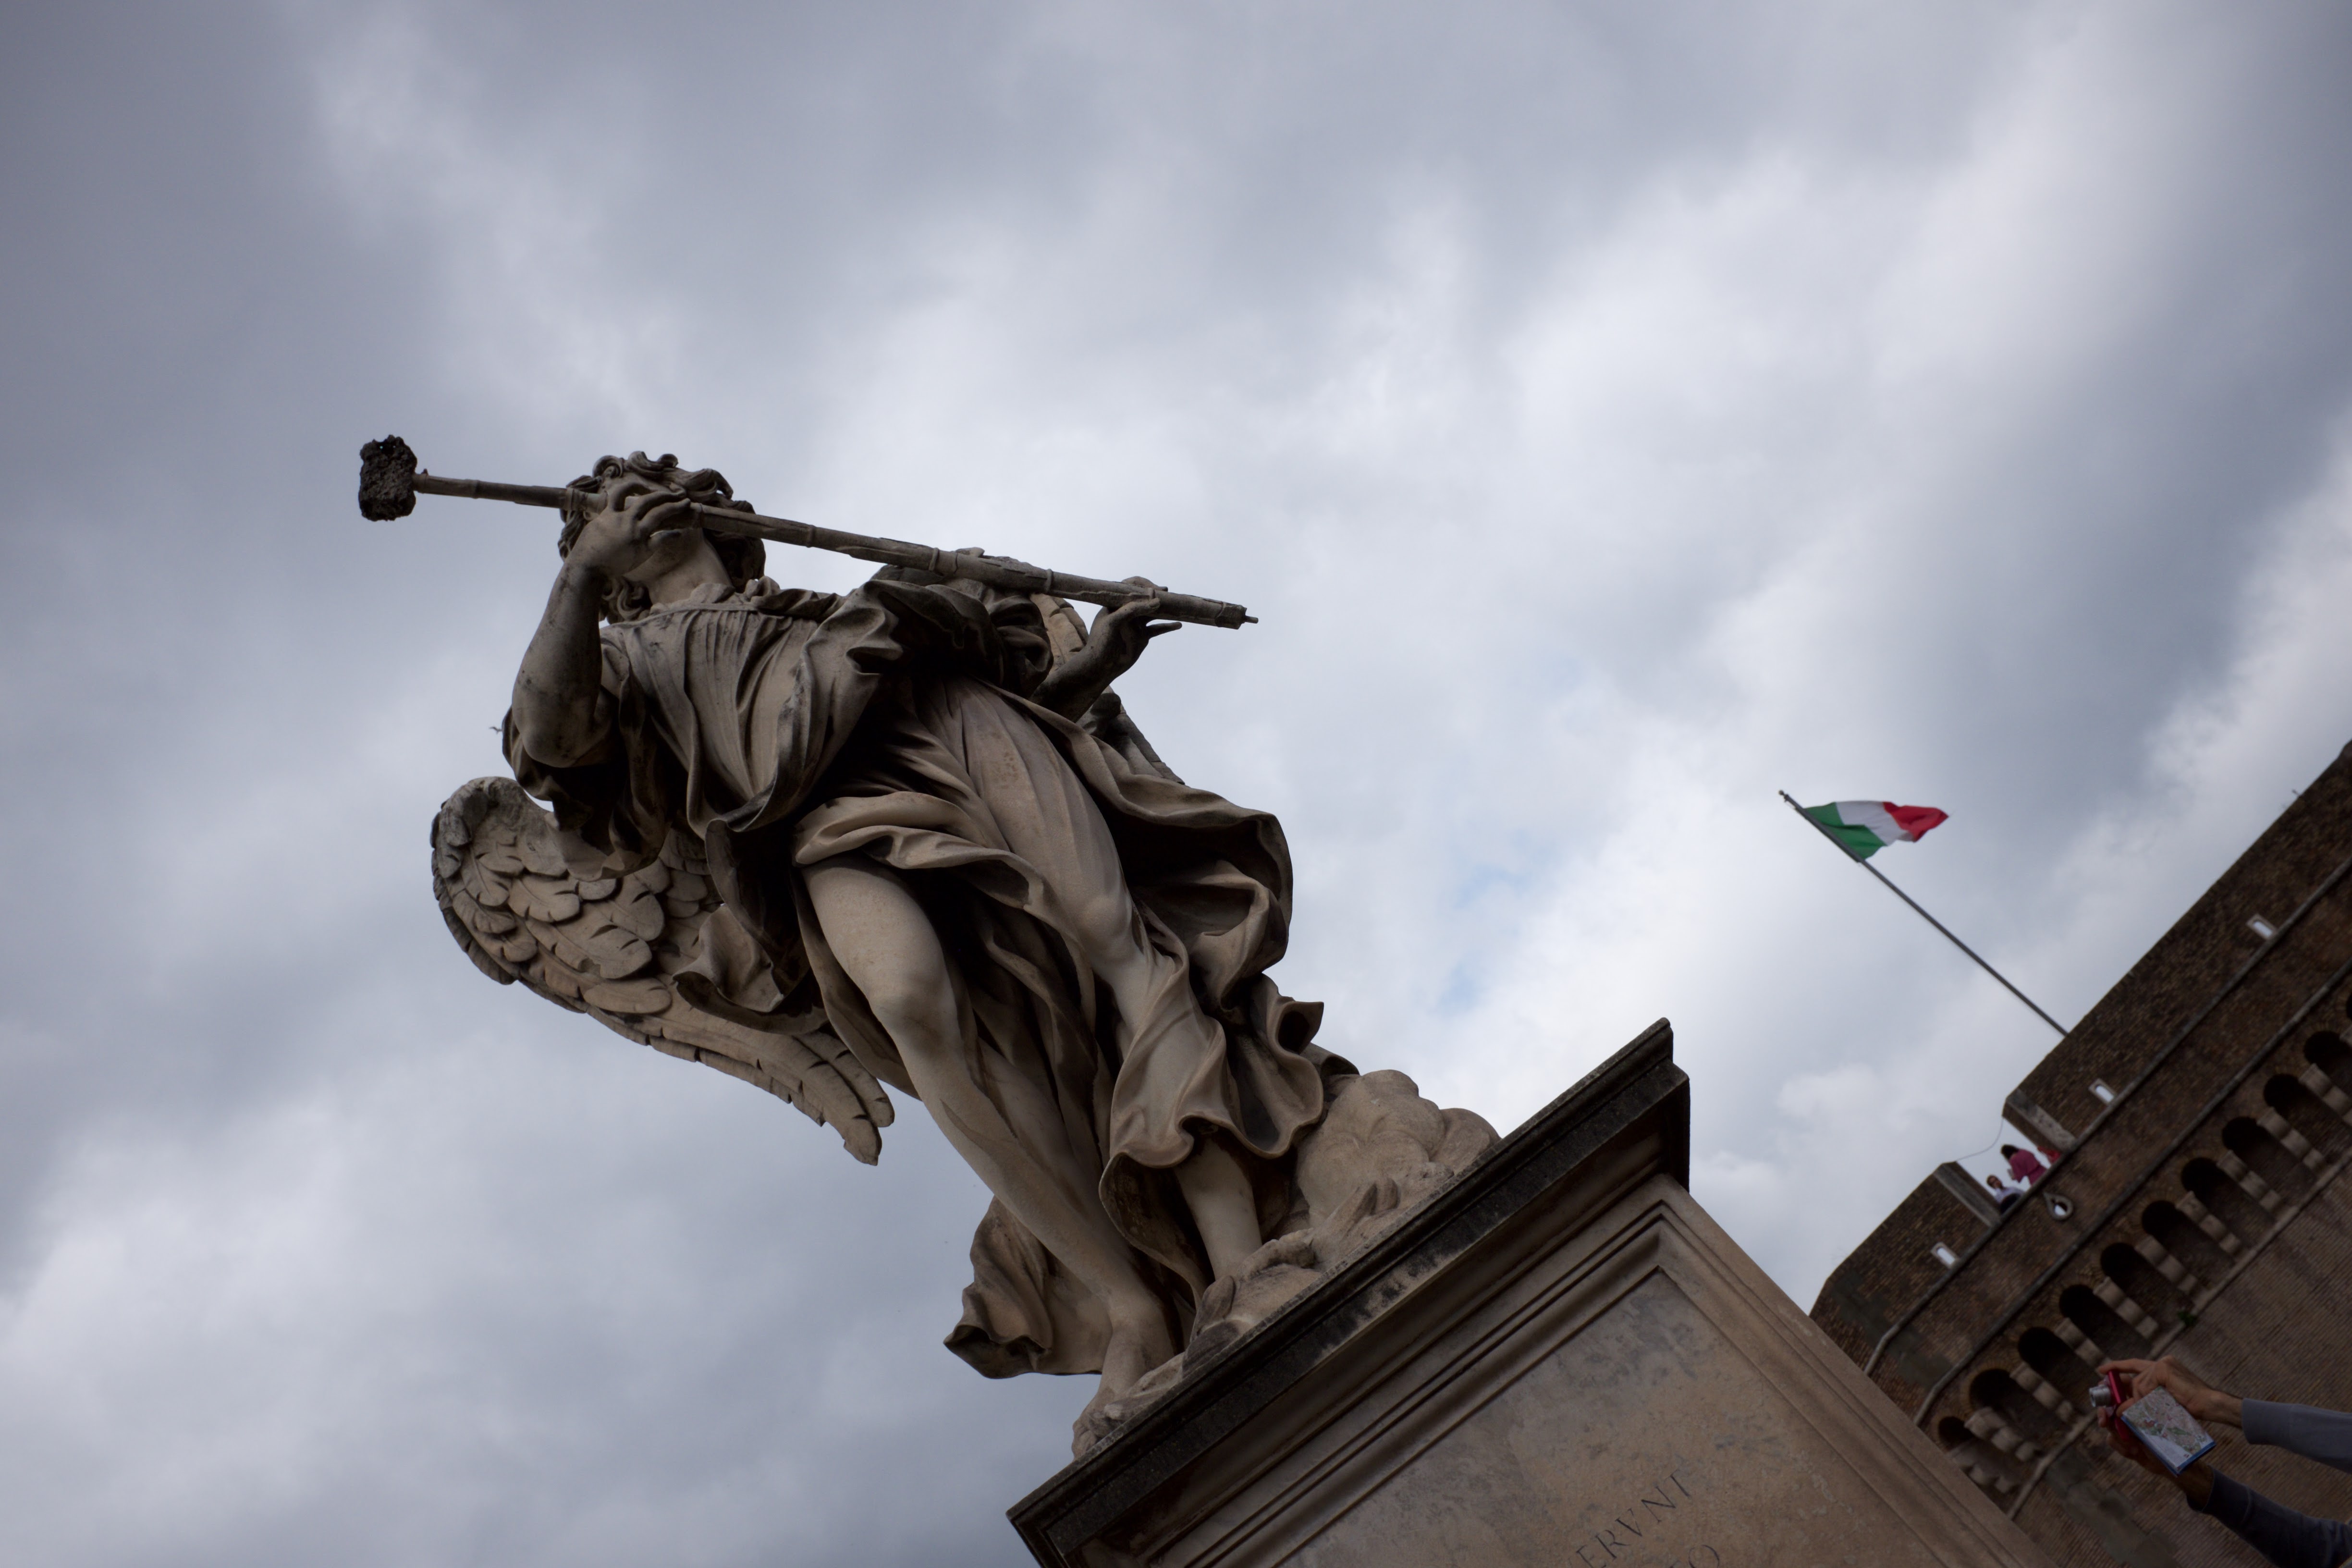
sculpture, statue, monument, sky, architecture, art, cloud, flag, city, photography, memorial, national historic landmark, nonbuilding structure, building